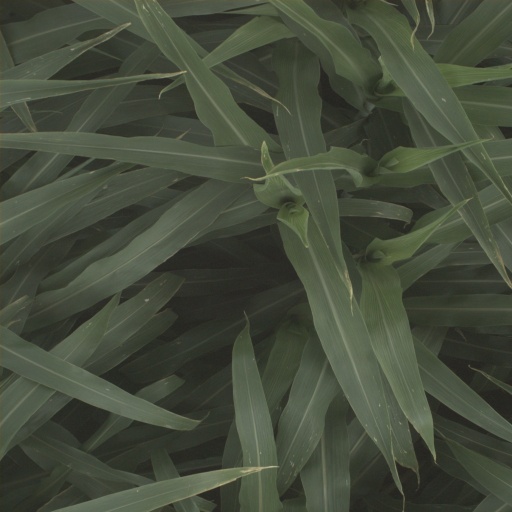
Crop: sorghum